Higashi-Matsuyama Station

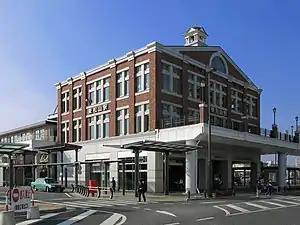
The east entrance in November 2011

is a passenger railway station located in the city of Higashimatsuyama, Saitama, Japan, operated by the private railway operator Tōbu Railway.